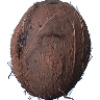
Label: cocos